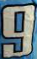
Number: 9